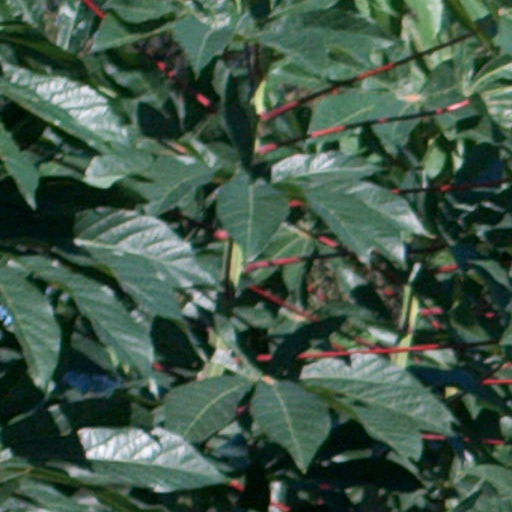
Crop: cassava